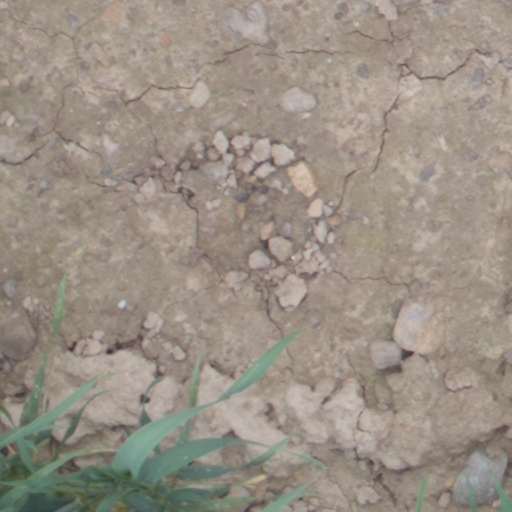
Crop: wheat